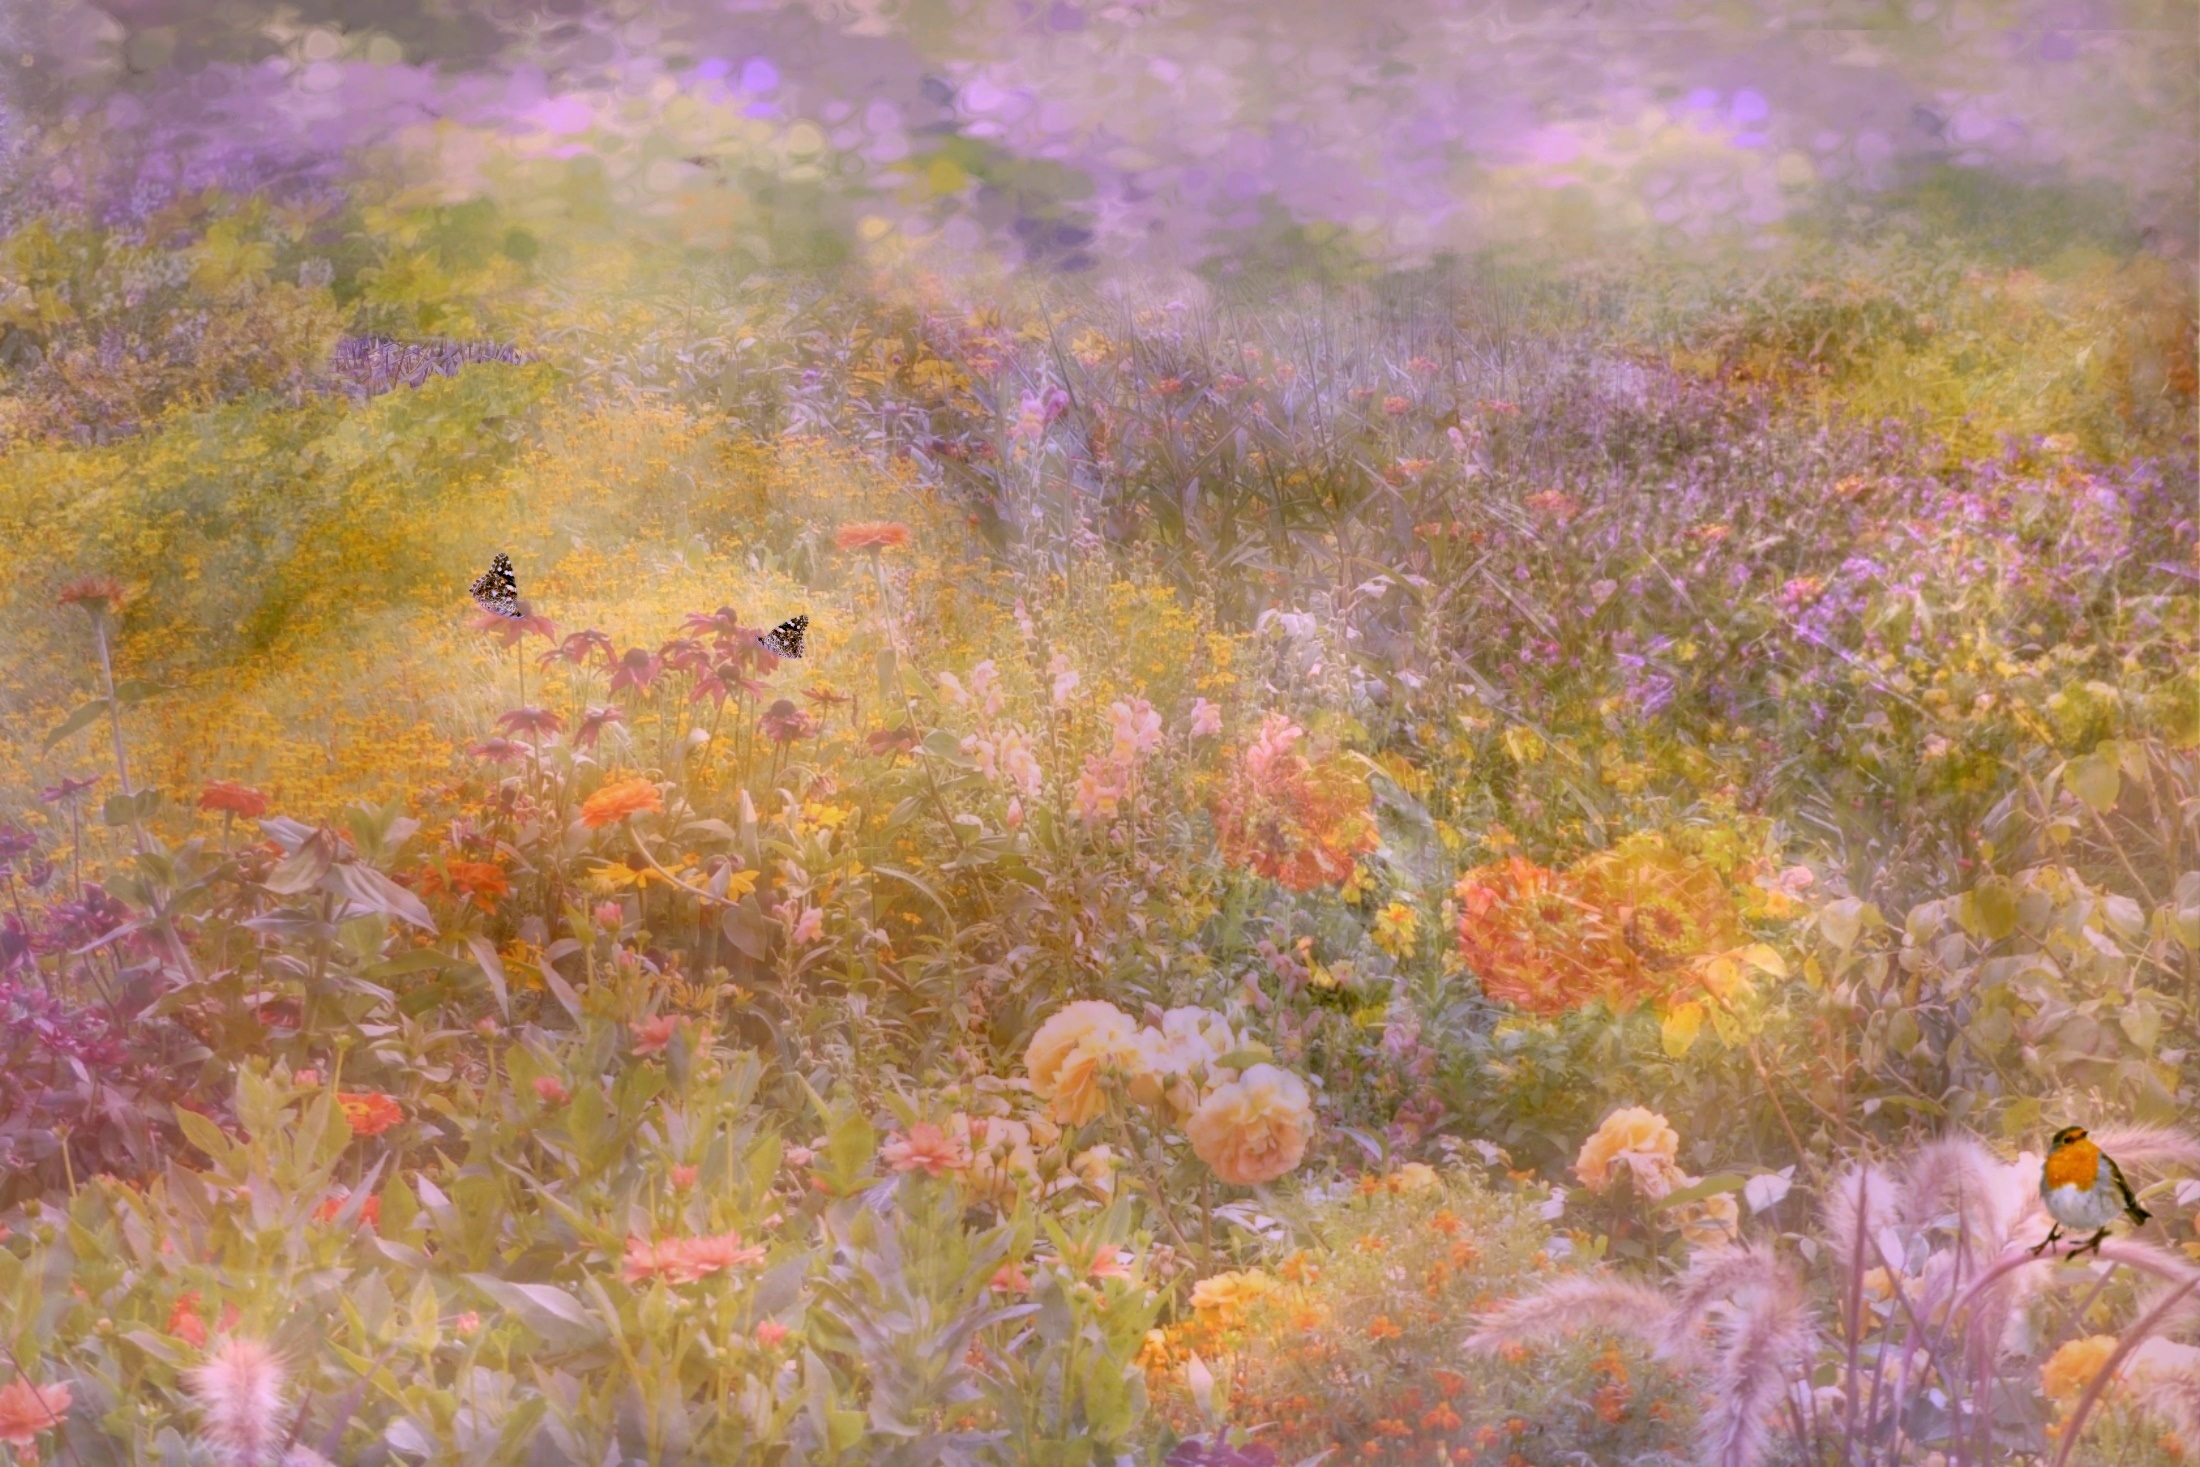
plant, meadow, prairie, sunlight, texture, leaf, flower, autumn, flora, season, painting, wildflower, background, woodland, habitat, flower meadow, watercolor paint, impressionist